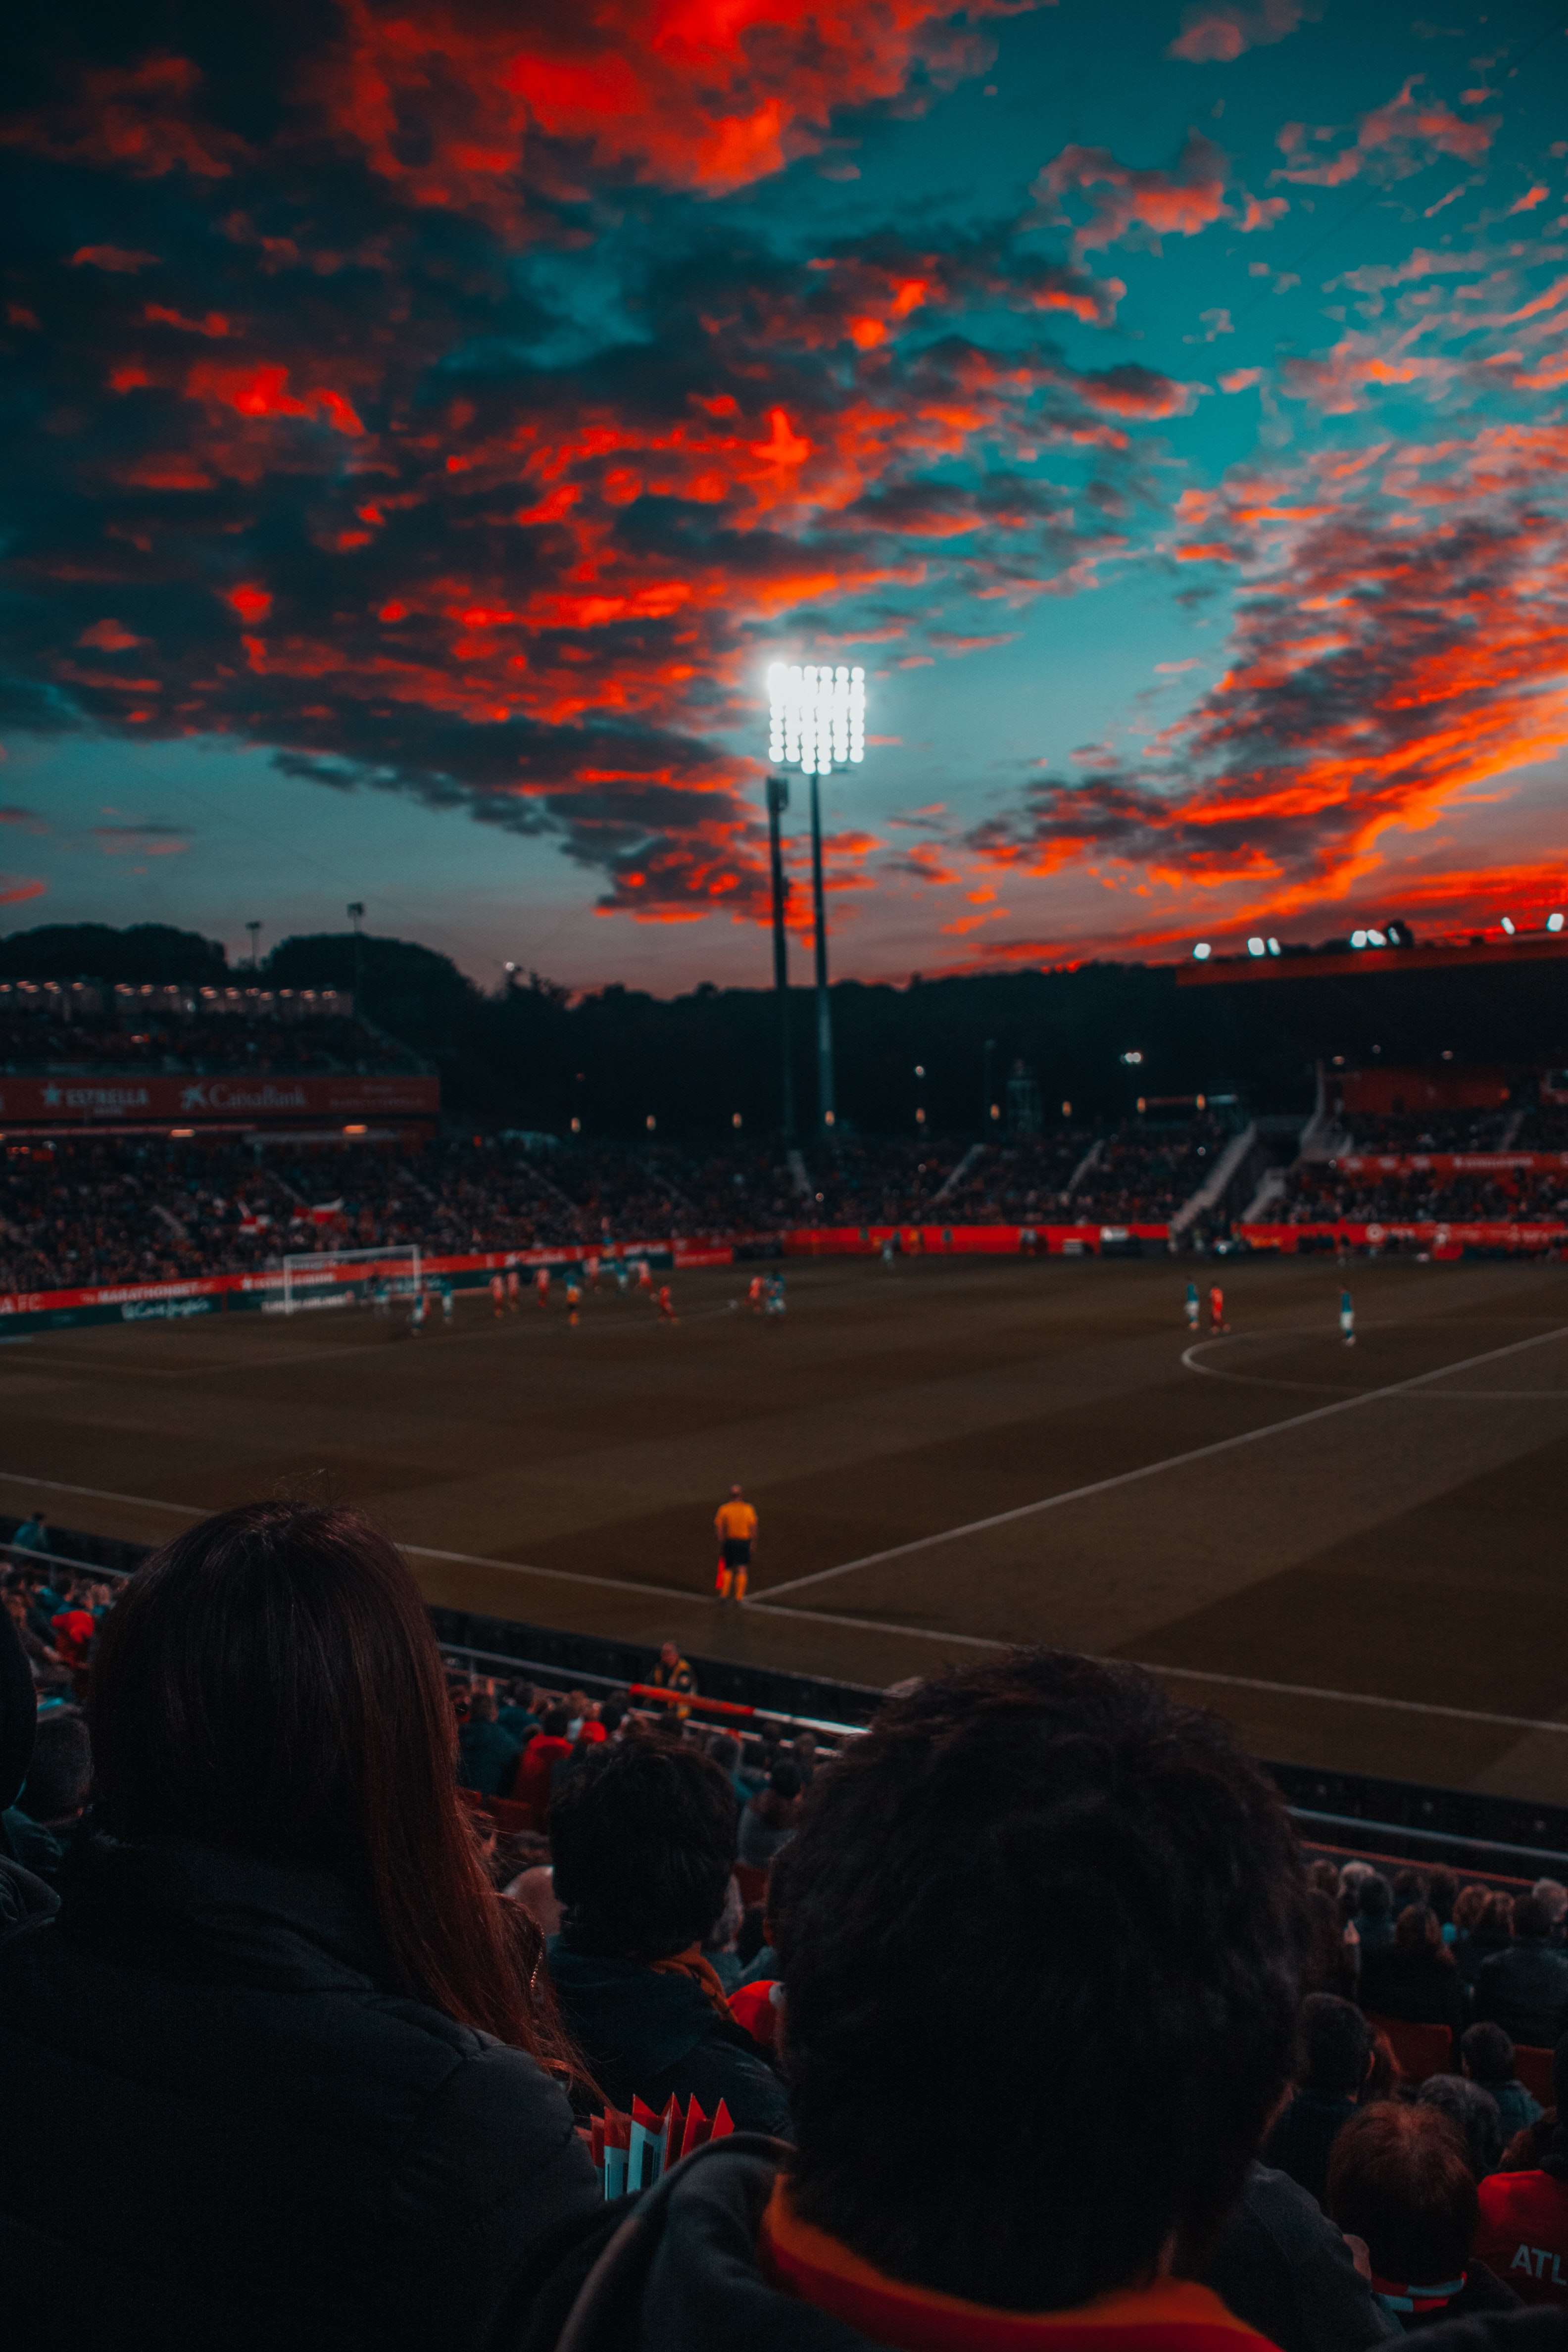
sky, red, evening, dusk, horizon, afterglow, atmosphere, line, morning, sunset, geological phenomenon, sunrise, night, red sky at morning, sport venue